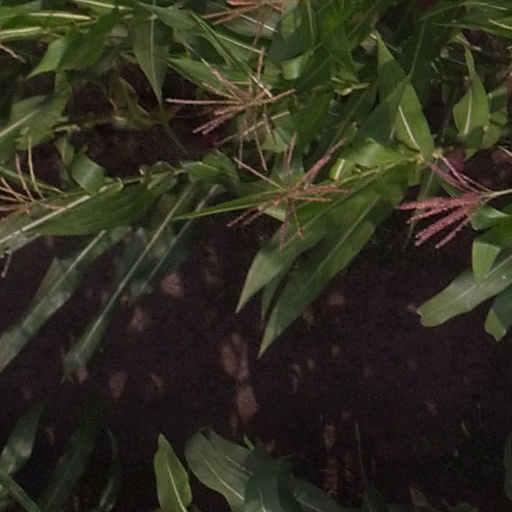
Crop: maize; corn